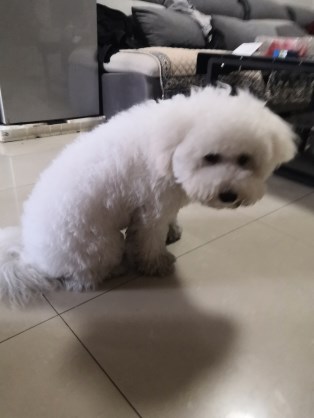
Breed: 3083-n000117-Bichon_Frise